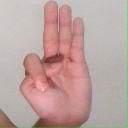
अक्षर: भ